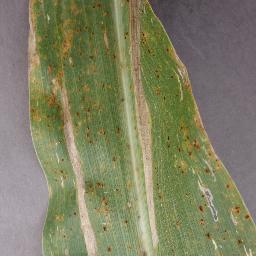
Label: Corn___Northern_Leaf_Blight